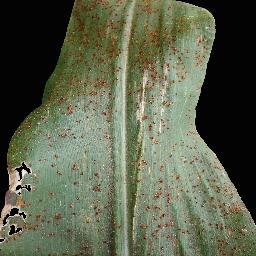
Label: Corn_(Maize)___Common_Rust